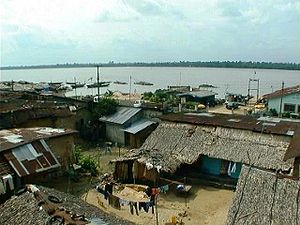
Calabar
Calabar
Calabar er en by i Nigeria beliggende hvor floden Cross munder ud i Atlanterhavet, ikke langtfra grænsen til Kamerun mod vest. Calabar er hovedby i delstaten Cross River, der med 375.196 indbyggere ved folketællingen 2006, på et areal af 406 kvadratkilometer. også er den største by i delstaten. Det er flere højskoler og universiteter i byen. erhvervslivet består af produktion af gummi, tømmer og cement. Calabar er også en vigtig havneby.